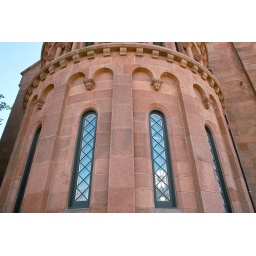
processed in Sigma Photo Pro2.5 sunlight white balance (shot in auto wb)